Chicago Fire FC II

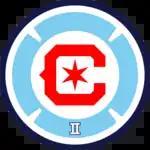

Chicago Fire FC II is an American professional soccer team that is located in Bridgeview, Illinois. It is the reserve team of Chicago Fire FC and participates in MLS Next Pro.